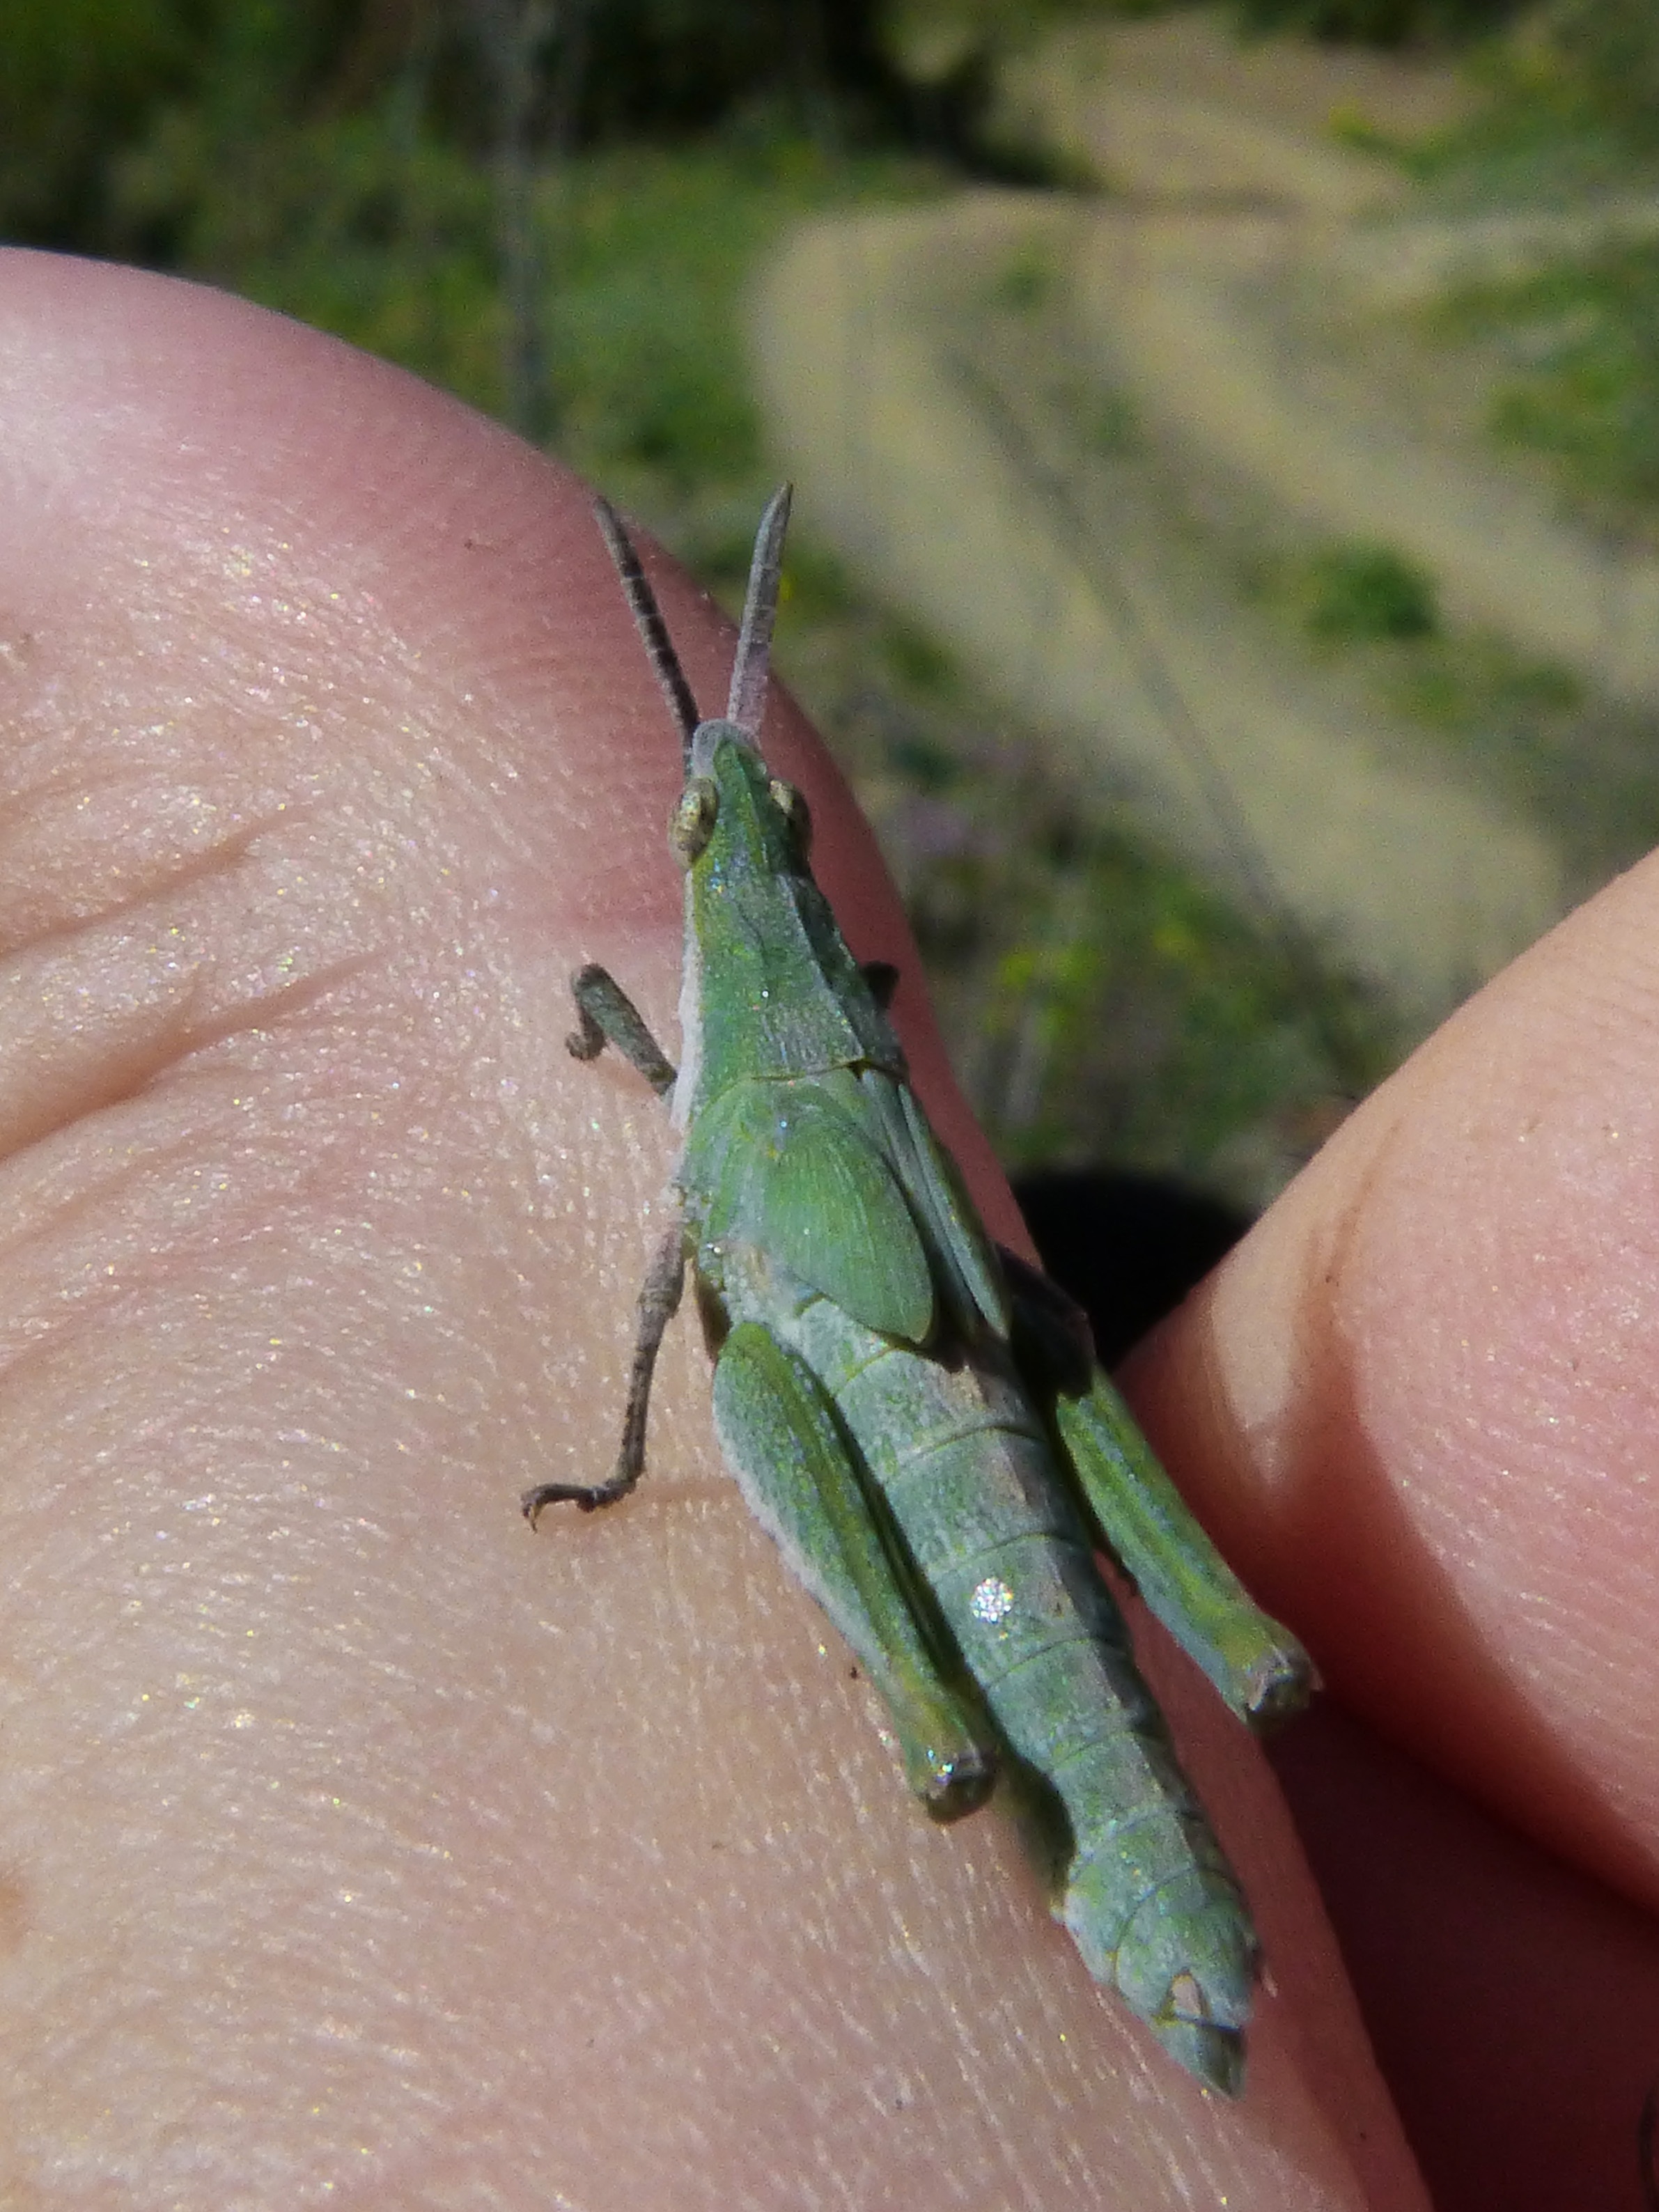
leaf, finger, green, insect, amphibian, fauna, invertebrate, lobster, close up, grasshopper, macro photography, arthropod, green grasshopper